Death Metal Angola

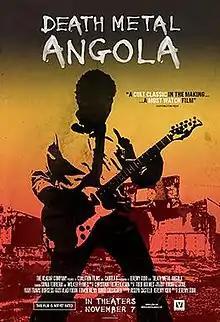

"Death Metal Angola" received unanimous acclaim during its festival run. The Huffington Post's E. Nina Rothe called "Death Metal Angola" a "must-watch film" and "a cult-classic in the making." indieWIRE film critic Matt Mueller called it an “absorbing, beautifully shot documentary" and a "superb film.” The Hollywood Reporter's Neil Young wrote, "Jeremy Xido's US-Angolan documentary traces how an extreme form of rock music has taken root in war-torn corner of south-west Africa" and stated that the film is "raucously crowd-pleasing."